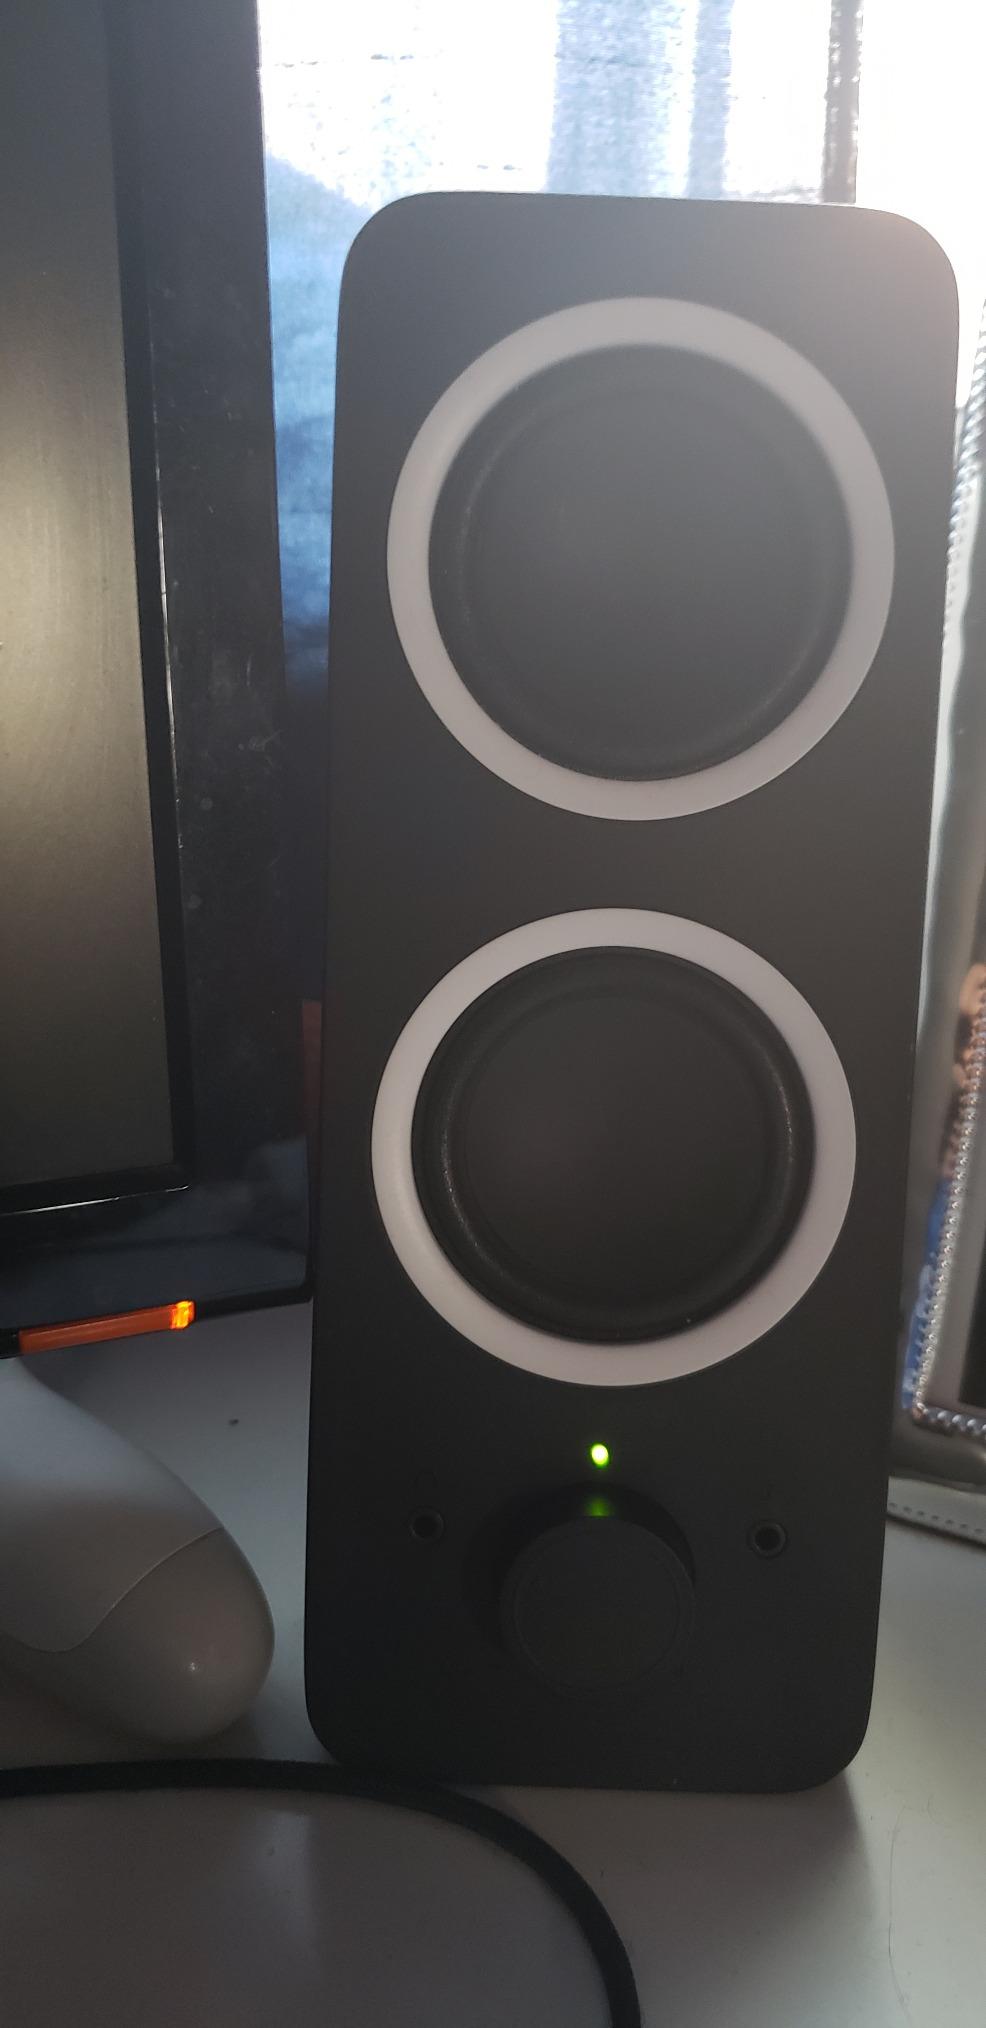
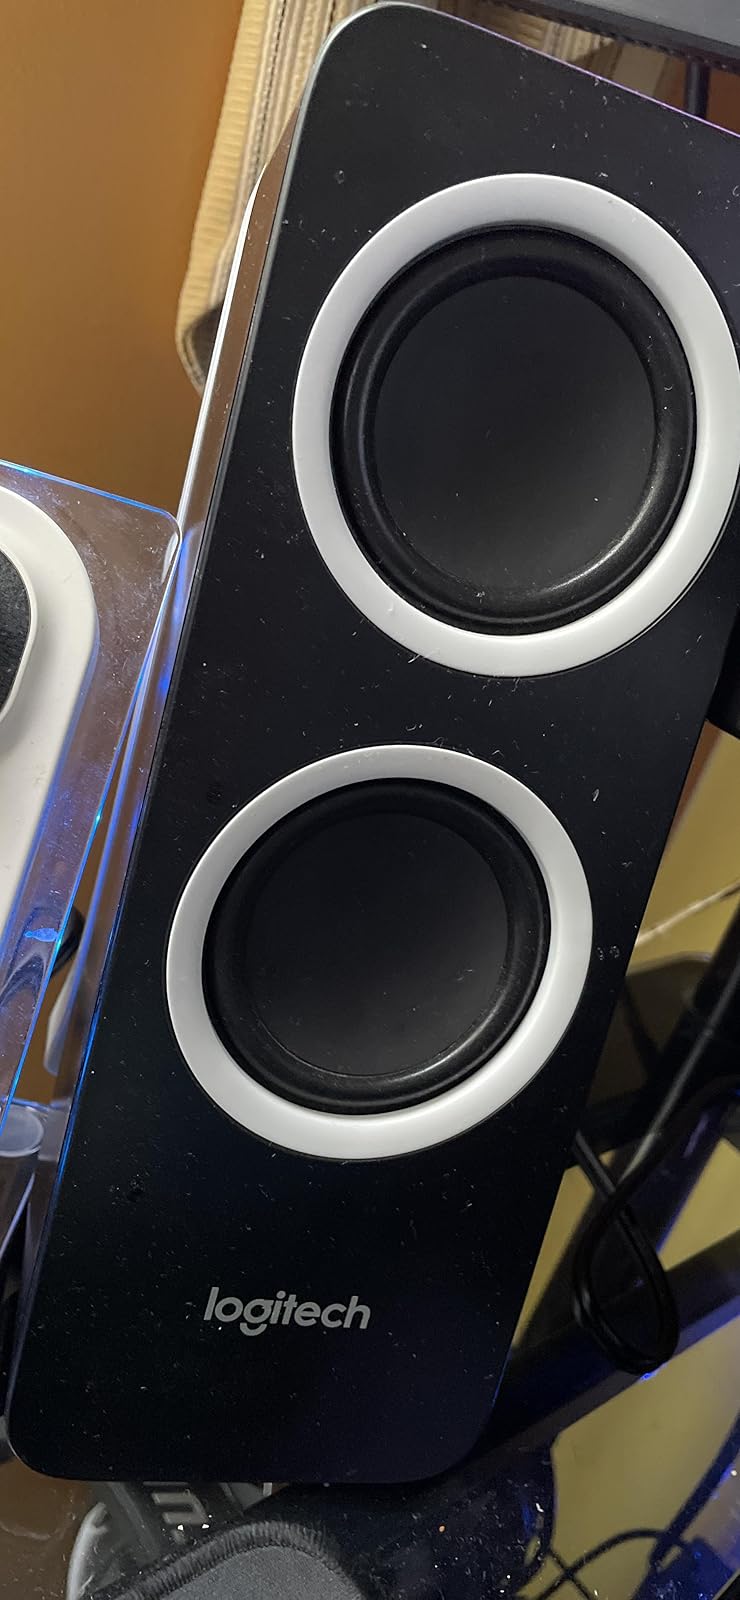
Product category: speaker
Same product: yes